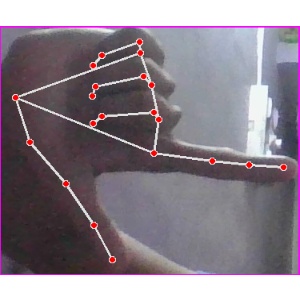
अक्षर: ख